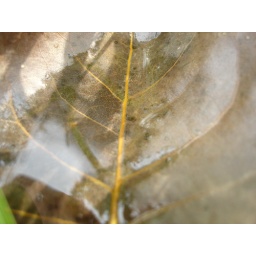
Cottonwood tree leaf with water in it in our yard.